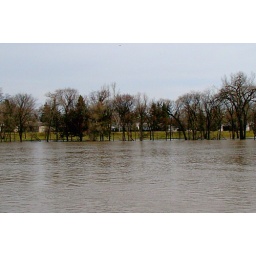
The Red River waters are still quite high... the park across the river from us still had the trees in water.